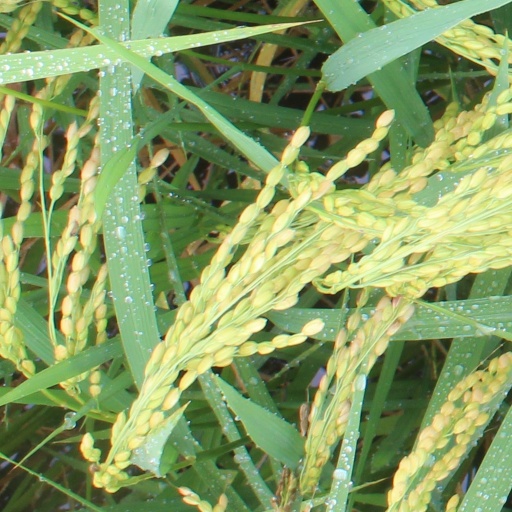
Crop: rice